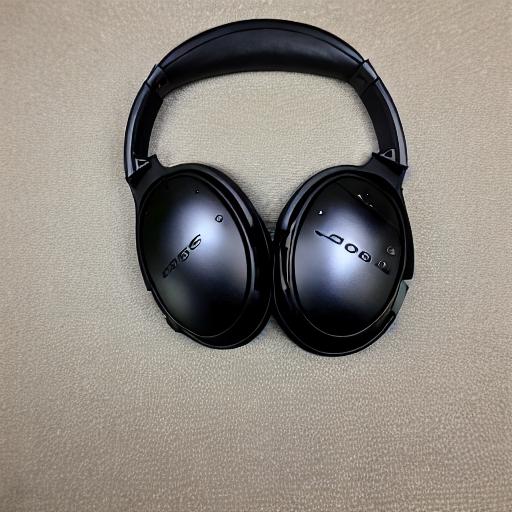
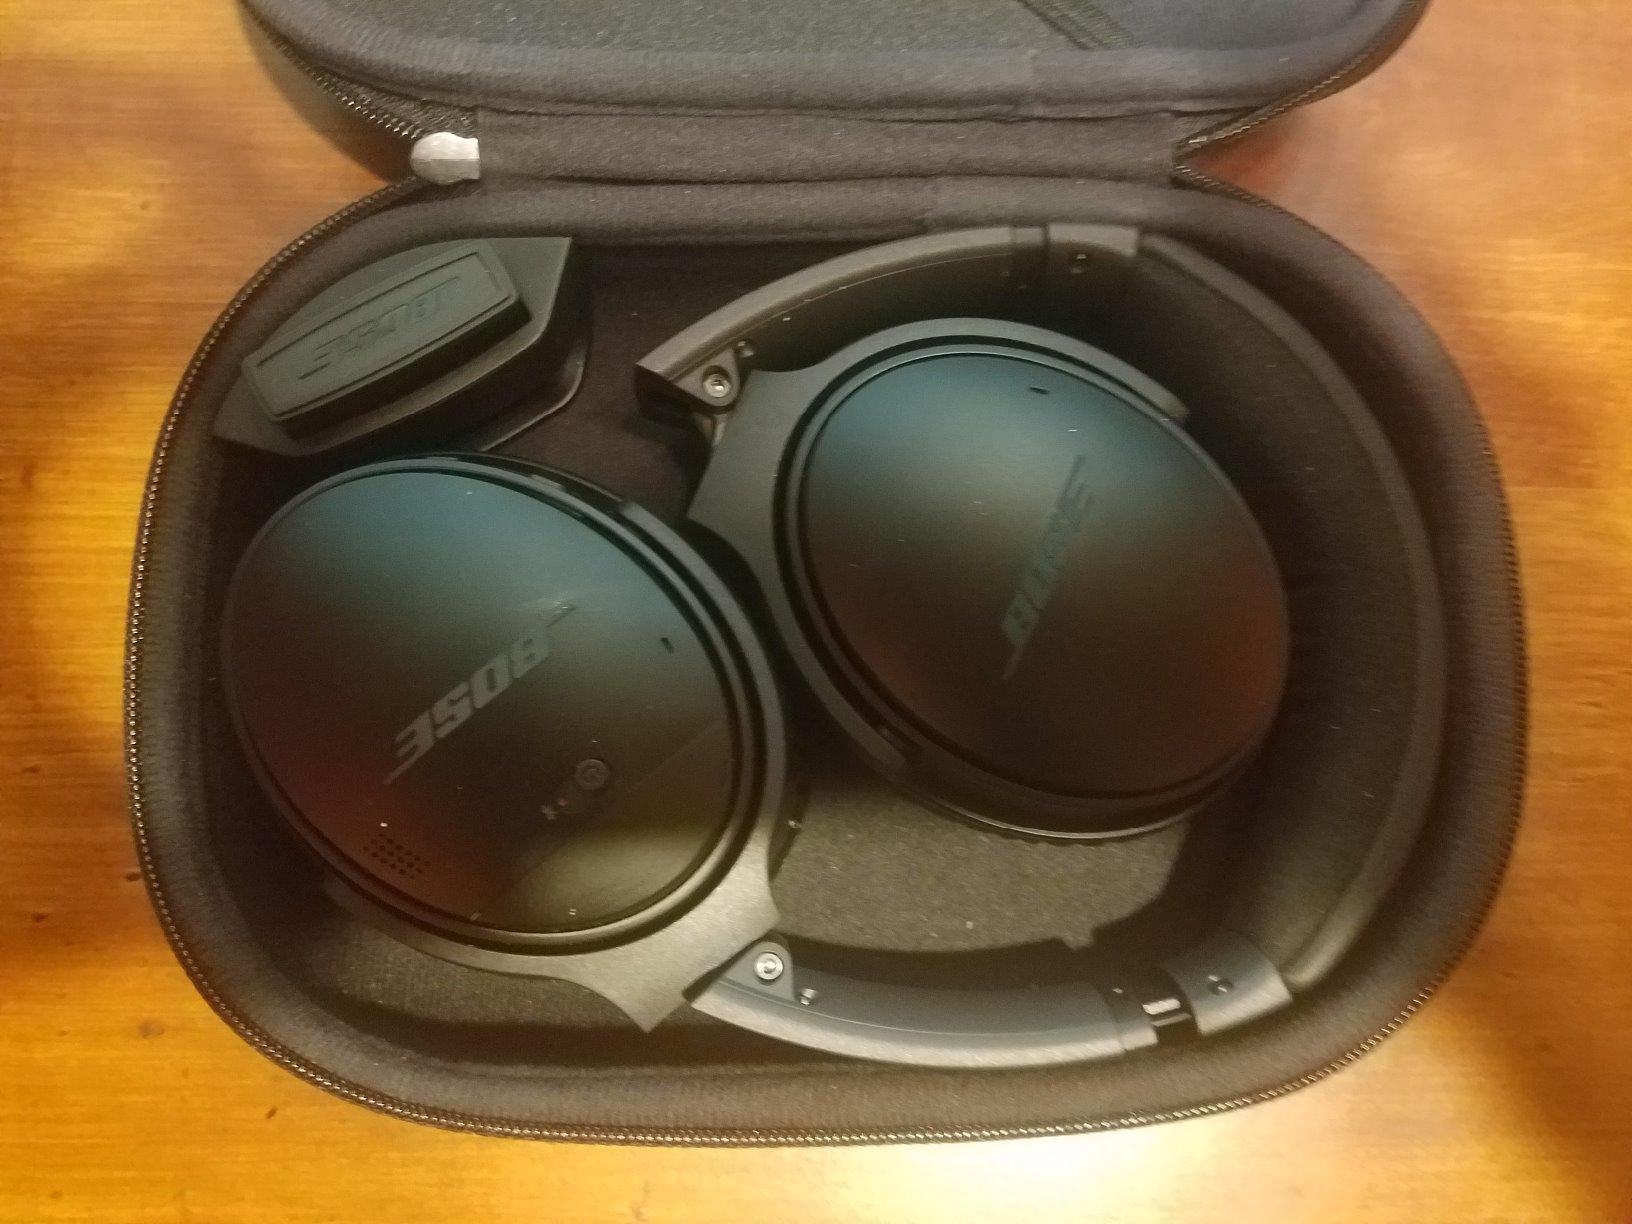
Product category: headphones
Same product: no